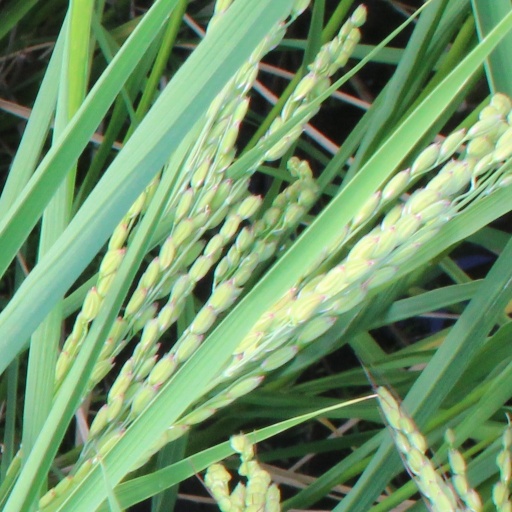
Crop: rice